John Hamilton Gillespie

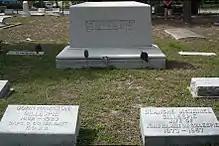
Grave of John Hamilton Gillespie in the Rosemary Cemetery, Sarasota, Fl

Gillespie was born in Edinburgh, Scotland. As a boy he lived with his family at 53 Northumberland Street, Edinburgh and was educated at the nearby Edinburgh Academy and subsequently at the University of St Andrews. Like his father, he was a member of the Royal Company of Archers. (a ceremonial unit that serves as the Sovereign's Bodyguard in Scotland). He was admitted to The Society of Writers to Her Majesty's Signet in 1875 and also served as a captain in the Midlothian Coast Artillery Volunteers. Upon his return from colonial service in Australia, his father, Sir John Gillespie, sent him to Sarasota, Florida in 1886 to work for the Florida Mortgage and Investment Company.